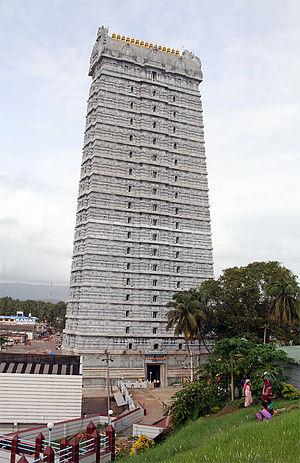
Dans l'architecture des temples hindouistes, un gopura est une construction par laquelle on pénètre dans les enceintes successives d'un temple